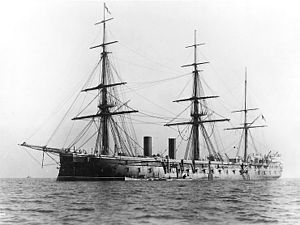
HMS Northumberland (1866)
Northumberland fotograferet i tre-mastet udgave i 1890
Northumberland fotograferet i tre-mastet udgave i 1890
Panserskibet HMS Northumberland var et af de tre skibe af Minotaur-klassen i den britiske flåde. Skibene var planlagt som 50-kanoners pansrede fregatter, en lidt forvirrende betegnelse i betragtning af, at de var langt større og kraftigere end de forudgående linjeskibe. Imidlertid holdt Royal Navy stadig fast i, at et skib med kun ét kanondæk måtte være en fregat, selv om Minotaur-klassen de første 10 år af deres levetid var de største krigsskibe i verden. De tre søsterskibe var let genkendelige med deres 5-mastede rigning, men på trods af de mange master var de ret dårlige sejlere, og kunne højst præstere 9,5-10 knob under sejl. De var designede med den forudsætning, at de skulle være de bedst armerede, bedst pansrede og hurtigste krigsskibe i verden, men på grund af den lange byggeperiode var de allerede ved at blive overhalet af nye skibe, da de var færdige. I forhold til forgængerne var den ekstra tonnage blandt andet brugt til at øge panseret i vandlinjen med 25 mm. Navnet refererer til grevskabet Northumberland, og skibet var det sjette af forløbig syv i Royal Navy med dette navn.